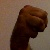
The image shows a hand gesture representing the letter 'M' in Indian Sign Language.